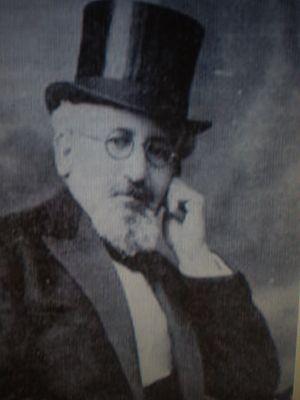
La présence de Juifs à Bitola ou Monastir remonte à l'Antiquité ; la ville a ainsi abrité l'une des plus anciennes communautés juives de Macédoine jusqu'à la Seconde guerre mondiale.